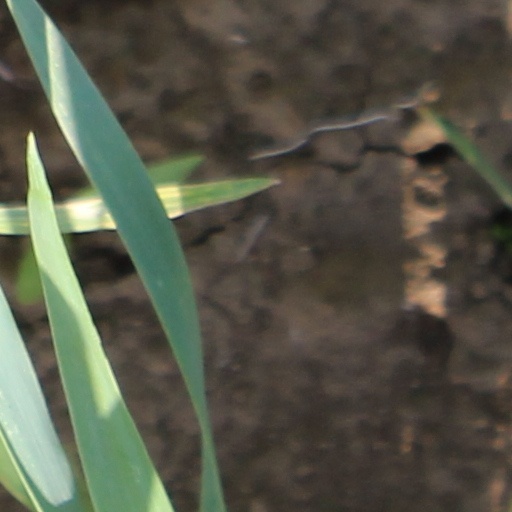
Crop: wheat